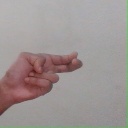
अक्षर: ह